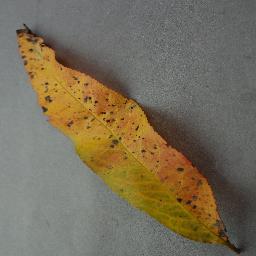
Label: Peach___Bacterial_spot